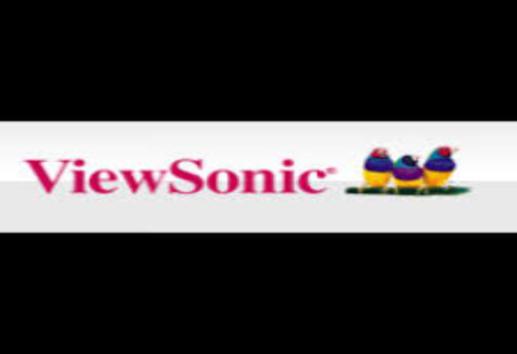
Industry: Electronic